Keegan Baker

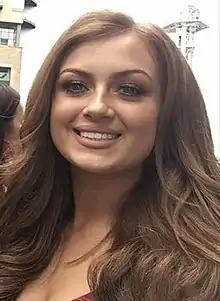
Tiffany Butcher (Maisie Smith, "pictured") was Keegan's second romantic partner and his eventual wife.

Keegan and Tiffany briefly ended their spark to protect Bernadette's feelings, but when Bernadette found a match on a dating app, the show teased that Keegan and Tiffany's "spark" would be revisited, resulting in a bitter argument. After Tiffany decided to leave Walford with her mother Bianca Jackson (Patsy Palmer), Gray urges Keegan to stop her, so Keegan decides to "fight for a future" with her at the last minute, convincing Tiffany to stay. Morris commented that he and Smith enjoyed working together and teased that there would be "lots of stuff to come for Tiffany and Keegan". The actor opined that Keegan and Tiffany's relationship worked on shared experiences and similar personalities, explaining: "I feel as if they are good for each other. They've both been through some difficult things and have similar personalities. They both have fireiness, but they're good people deep down. I think Keegan can be there for Tiffany, because he can relate to her experiences". Smith commented that the characters' relationship was "100% genuine" and she hoped they would stay together, explaining: "They have been through so much individually and for them to fall in love shows how much they each have individually grown as characters". In September 2019, the show teased that Keegan and Tiffany's "tentative" relationship would become "more of a focus". Executive producer Jon Sen described their developing relationship as "lovely" and "a wonderful dynamic", praising Morris and Smith's performances. He promised that the show would be "investing" in their "oads of warmth and heart" in the upcoming Autumn. Smith opined that their relationship was "beautiful" as "they're both so vulnerable", adding that "they have a great dynamic".